Jordan Faria

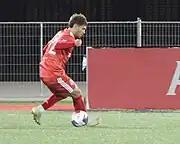
Faria with Toronto FC II in 2023

In March 2023, he returned to Toronto FC II, now in MLS Next Pro. On May 7, 2023, he scored a brace in a 3-0 victory over FC Cincinnati 2, to lead the team to their first victory of the season. On May 20, 2023, he signed a short-term loan with the Toronto FC first team, ahead of their match against Austin FC, making his debut in the match, coming on as a substitute for Italian designated player Federico Bernardeschi in the 67th minute.